Francesco Paolo Bontade

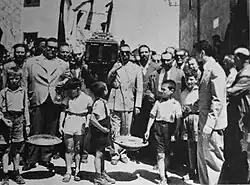
Vizzini's funeral in Villalba. The imposing figure on the left of the coffin is Paolino Bontate.

Paolino Bontade was born into a rural family in Villagrazia and was affiliated by his father into Mafia of Santa Maria di Gesù. The family owned the estate Fondo Magliocco halfway between the villages Guadagna and Villagrazia (later absorbed into the city of Palermo) in the Conca d'Oro (the Golden Shell), the name of the plain surrounding Palermo and a rich production area of oranges, olives and almond trees. In 1933, he was arrested a first time for brawling and illegal possession of a firearm. After World War II, he was involved in food smuggling and cattle theft.